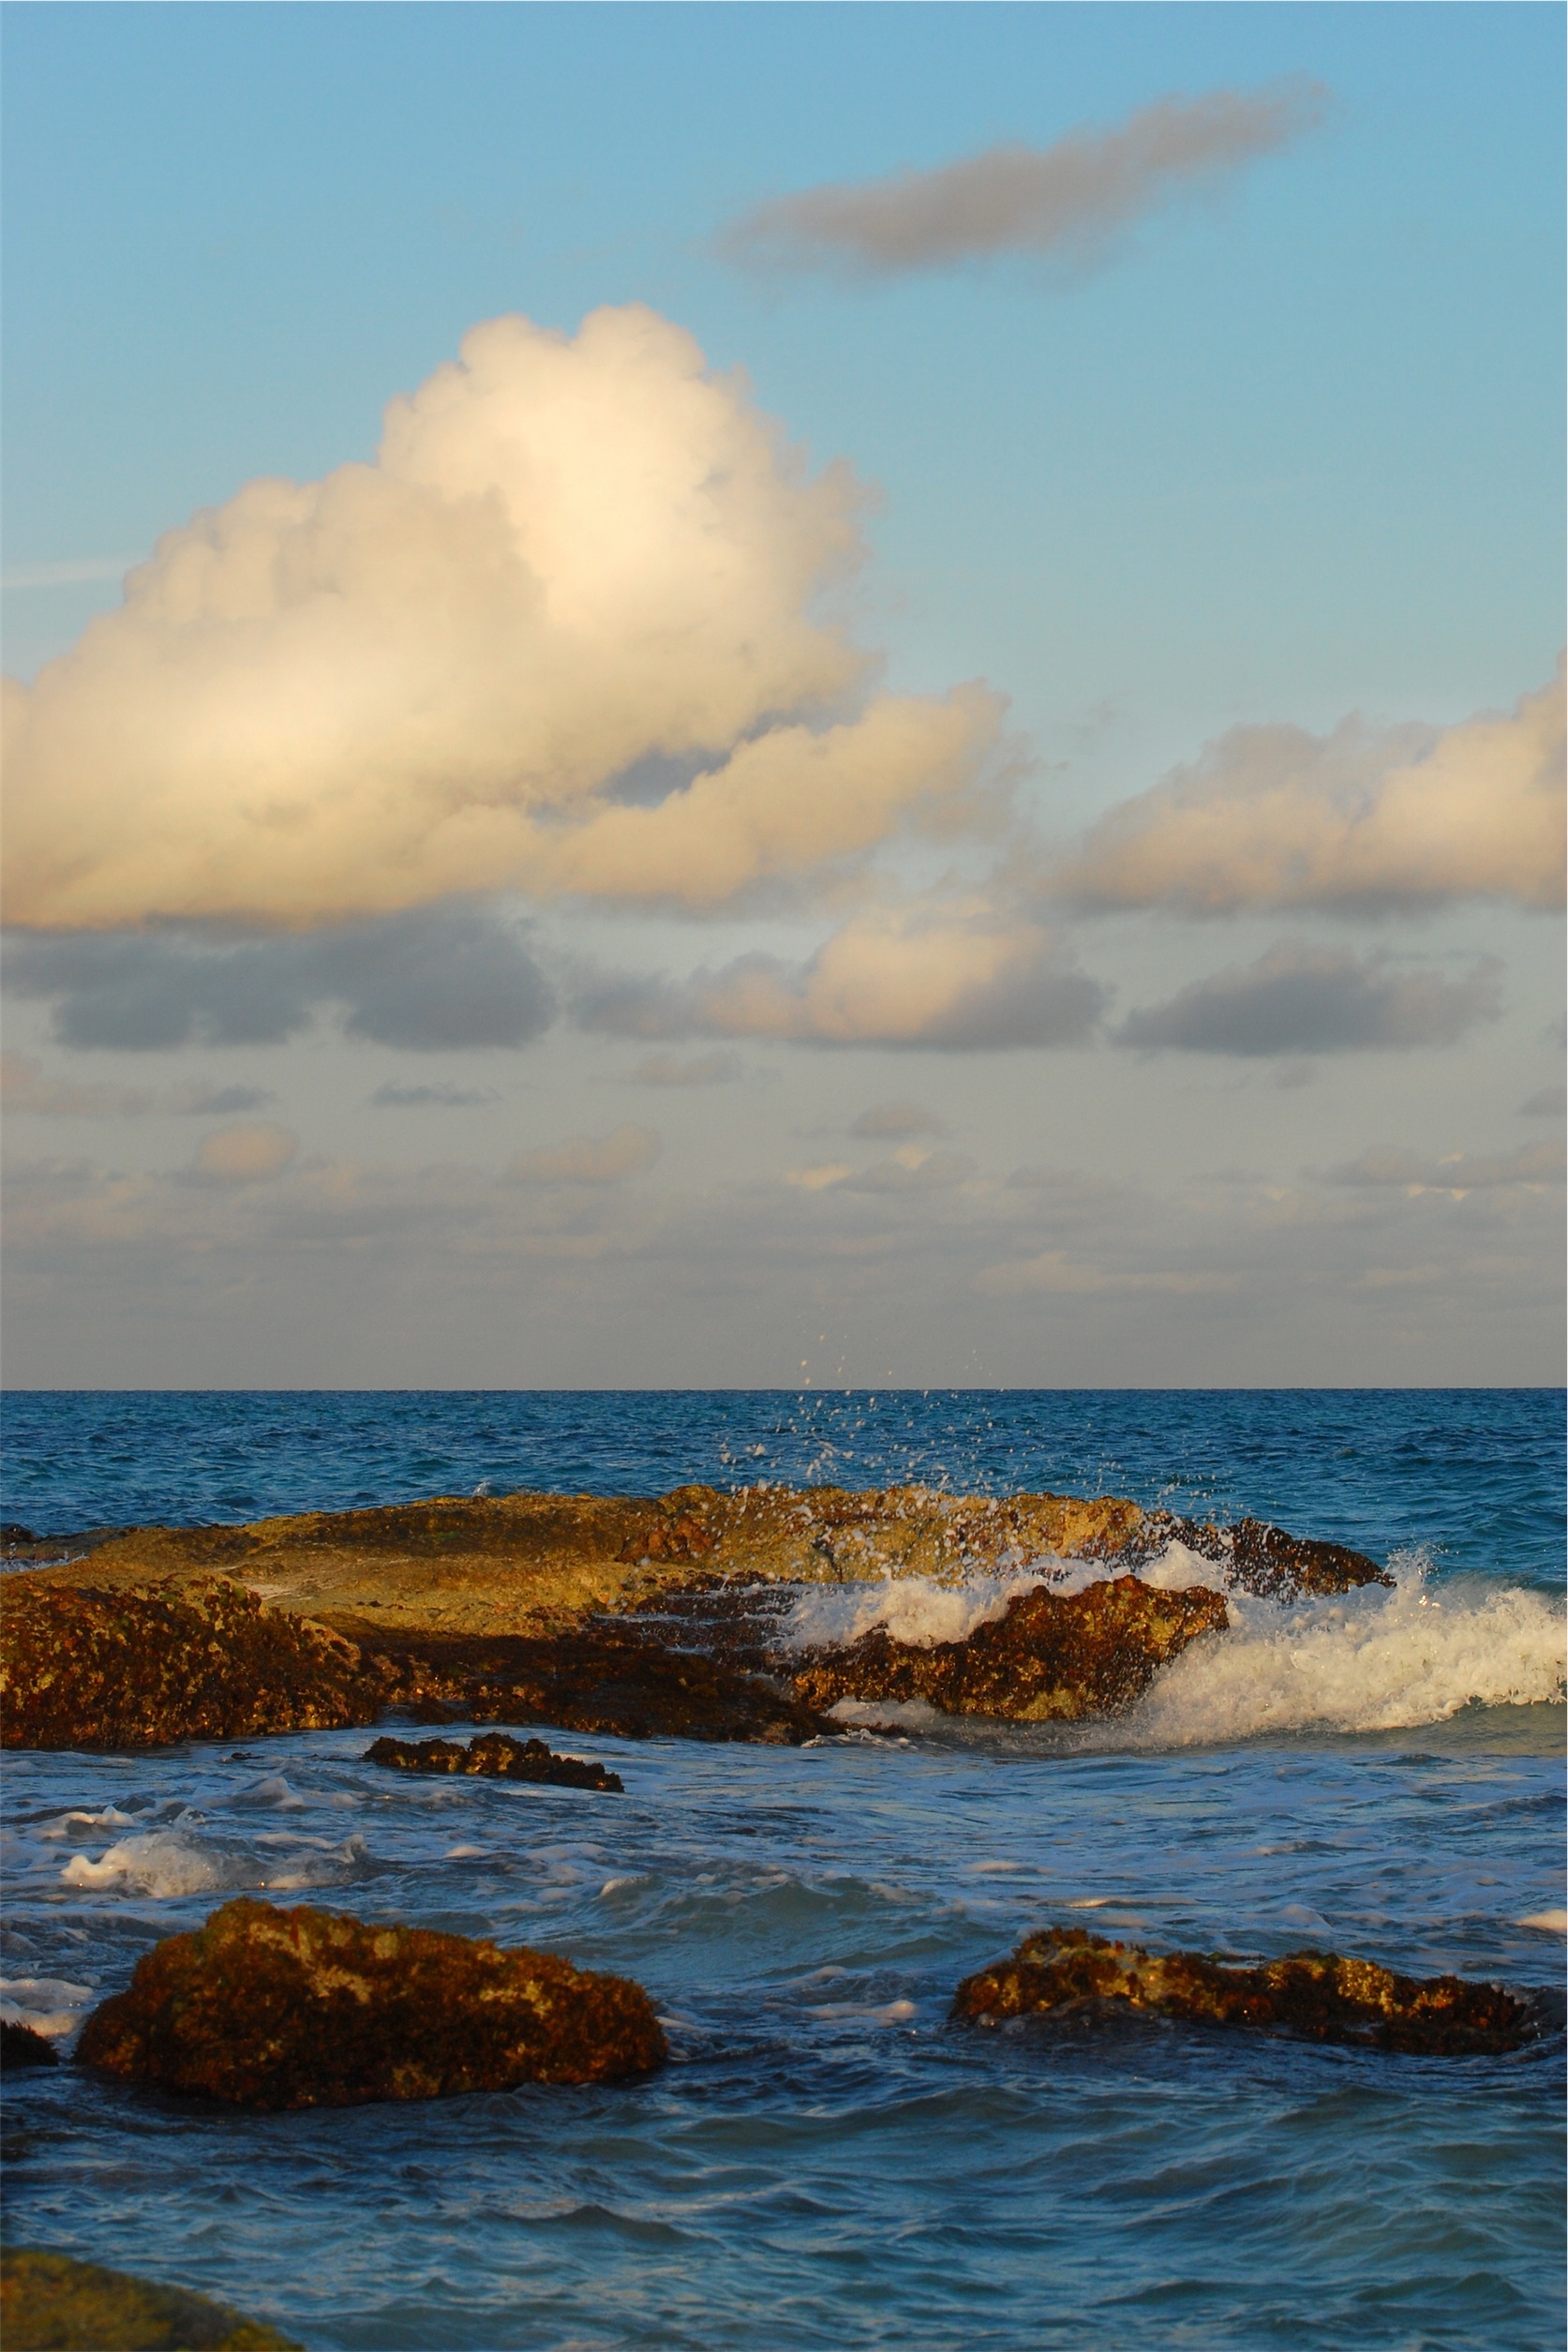
beach, sea, coast, water, rock, ocean, horizon, cloud, sky, sunrise, sunset, sunlight, morning, shore, wave, dawn, dusk, evening, reflection, splash, bay, body of water, rocks, waves, clouds, boulders, cape, meteorological phenomenon, wind wave